General Dynamics F-111 Aardvark

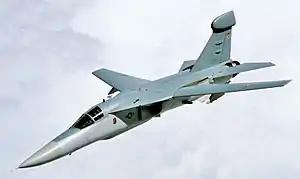
An EF-111A Raven electronic warfare aircraft

To replace the aging Douglas EB-66, the USAF contracted Grumman in 1972 to convert 42 existing F-111As into electronic warfare aircraft. The EF-111A can be distinguished from the F-111A by the equipment bulge atop their tails. In May 1998, the USAF withdrew the final EF-111As from service, placing them in storage at Aerospace Maintenance and Regeneration Center (AMARC) at Davis–Monthan Air Force Base.